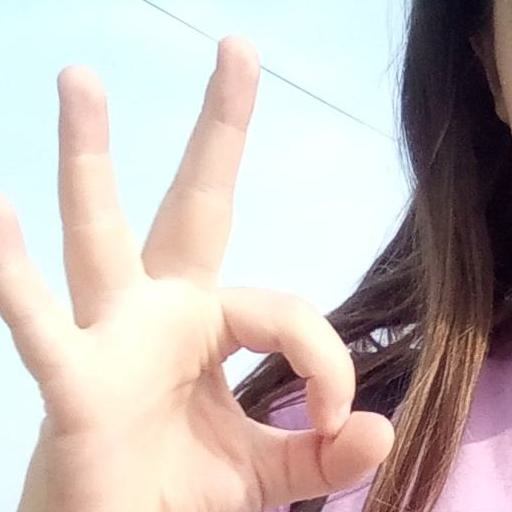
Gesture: ok